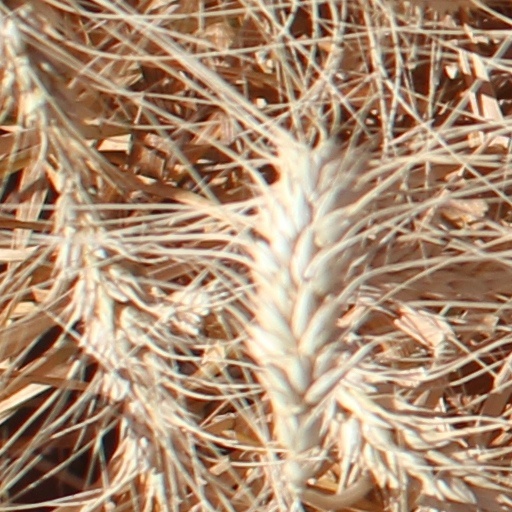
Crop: wheat